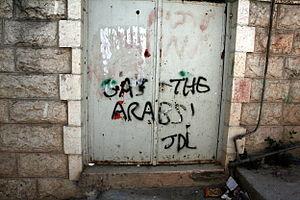
Le statut juridique de l'art urbain en France est complexe. On parle aussi de street art. Son statut juridique pose question pour de nombreuses raisons, notamment du fait que la création peut avoir été réalisée sans l'accord du propriétaire du support. Il convient d'en analyser les différents éléments : son statut légal, le droit de propriété, le droit d'auteur ainsi que la responsabilité légale en cas de non-respect du droit. Enfin, la jurisprudence, s'intéresse au droit d'auteur et souligne que l'auteur en est privé dans le cas où l'œuvre a été réalisée de manière illégale, sans l'accord du propriétaire du support.